Rıza Nur

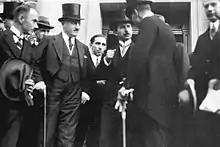
Turkish delegation after having signed the Treaty of Lausanne. The delegation was led by İsmet İnönü (in the middle) and Rıza Nur (on the left wearing the top hat)

Following the formation of the Turkish Republic, Rıza Nur fell out of favour and left Turkey in 1926 after the attempt on the life of Atatürk at İzmir. Rıza condemned the executions of Mehmet Cavit Bey and the other alleged assassination conspirators arguing that, whilst he personally disliked the men who had been his own political opponents, he felt that they had not been involved in the plot and so were unjustly killed. Embittered at the fall-out with his former ally, Rıza also wrote widely about Atatürk's alleged alcoholism. Between 1931 and 1937 published the "Revue de Turcologie" in French and Turkish language, which founded in Paris, was issued in Alexandria. Returning from exile in Paris and Alexandria after Atatürk's death, in 1942 he published the journal "Tanrıdağı", which supported Turanism and pan-Turkism. The journal's name refers to the Central Asian mountain range Tien Shan, a region inhabited by ancient Turkic tribes.